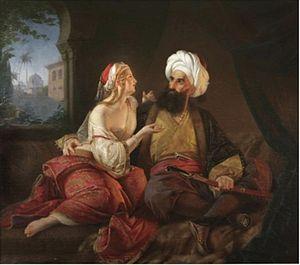
Le diamant du fabricant de cuillère, est un diamant en poire de 85,8 carats qui est la fierté du Trésor Impérial du Palais de Topkapı à Istanbul. Il en est la pièce ayant la plus grande valeur. De type IIa et de couleur D, il appartient à la catégorie des diamants les plus purs. Considéré comme le quatrième plus grand diamant de ce type au monde, il est très fortement protégé.